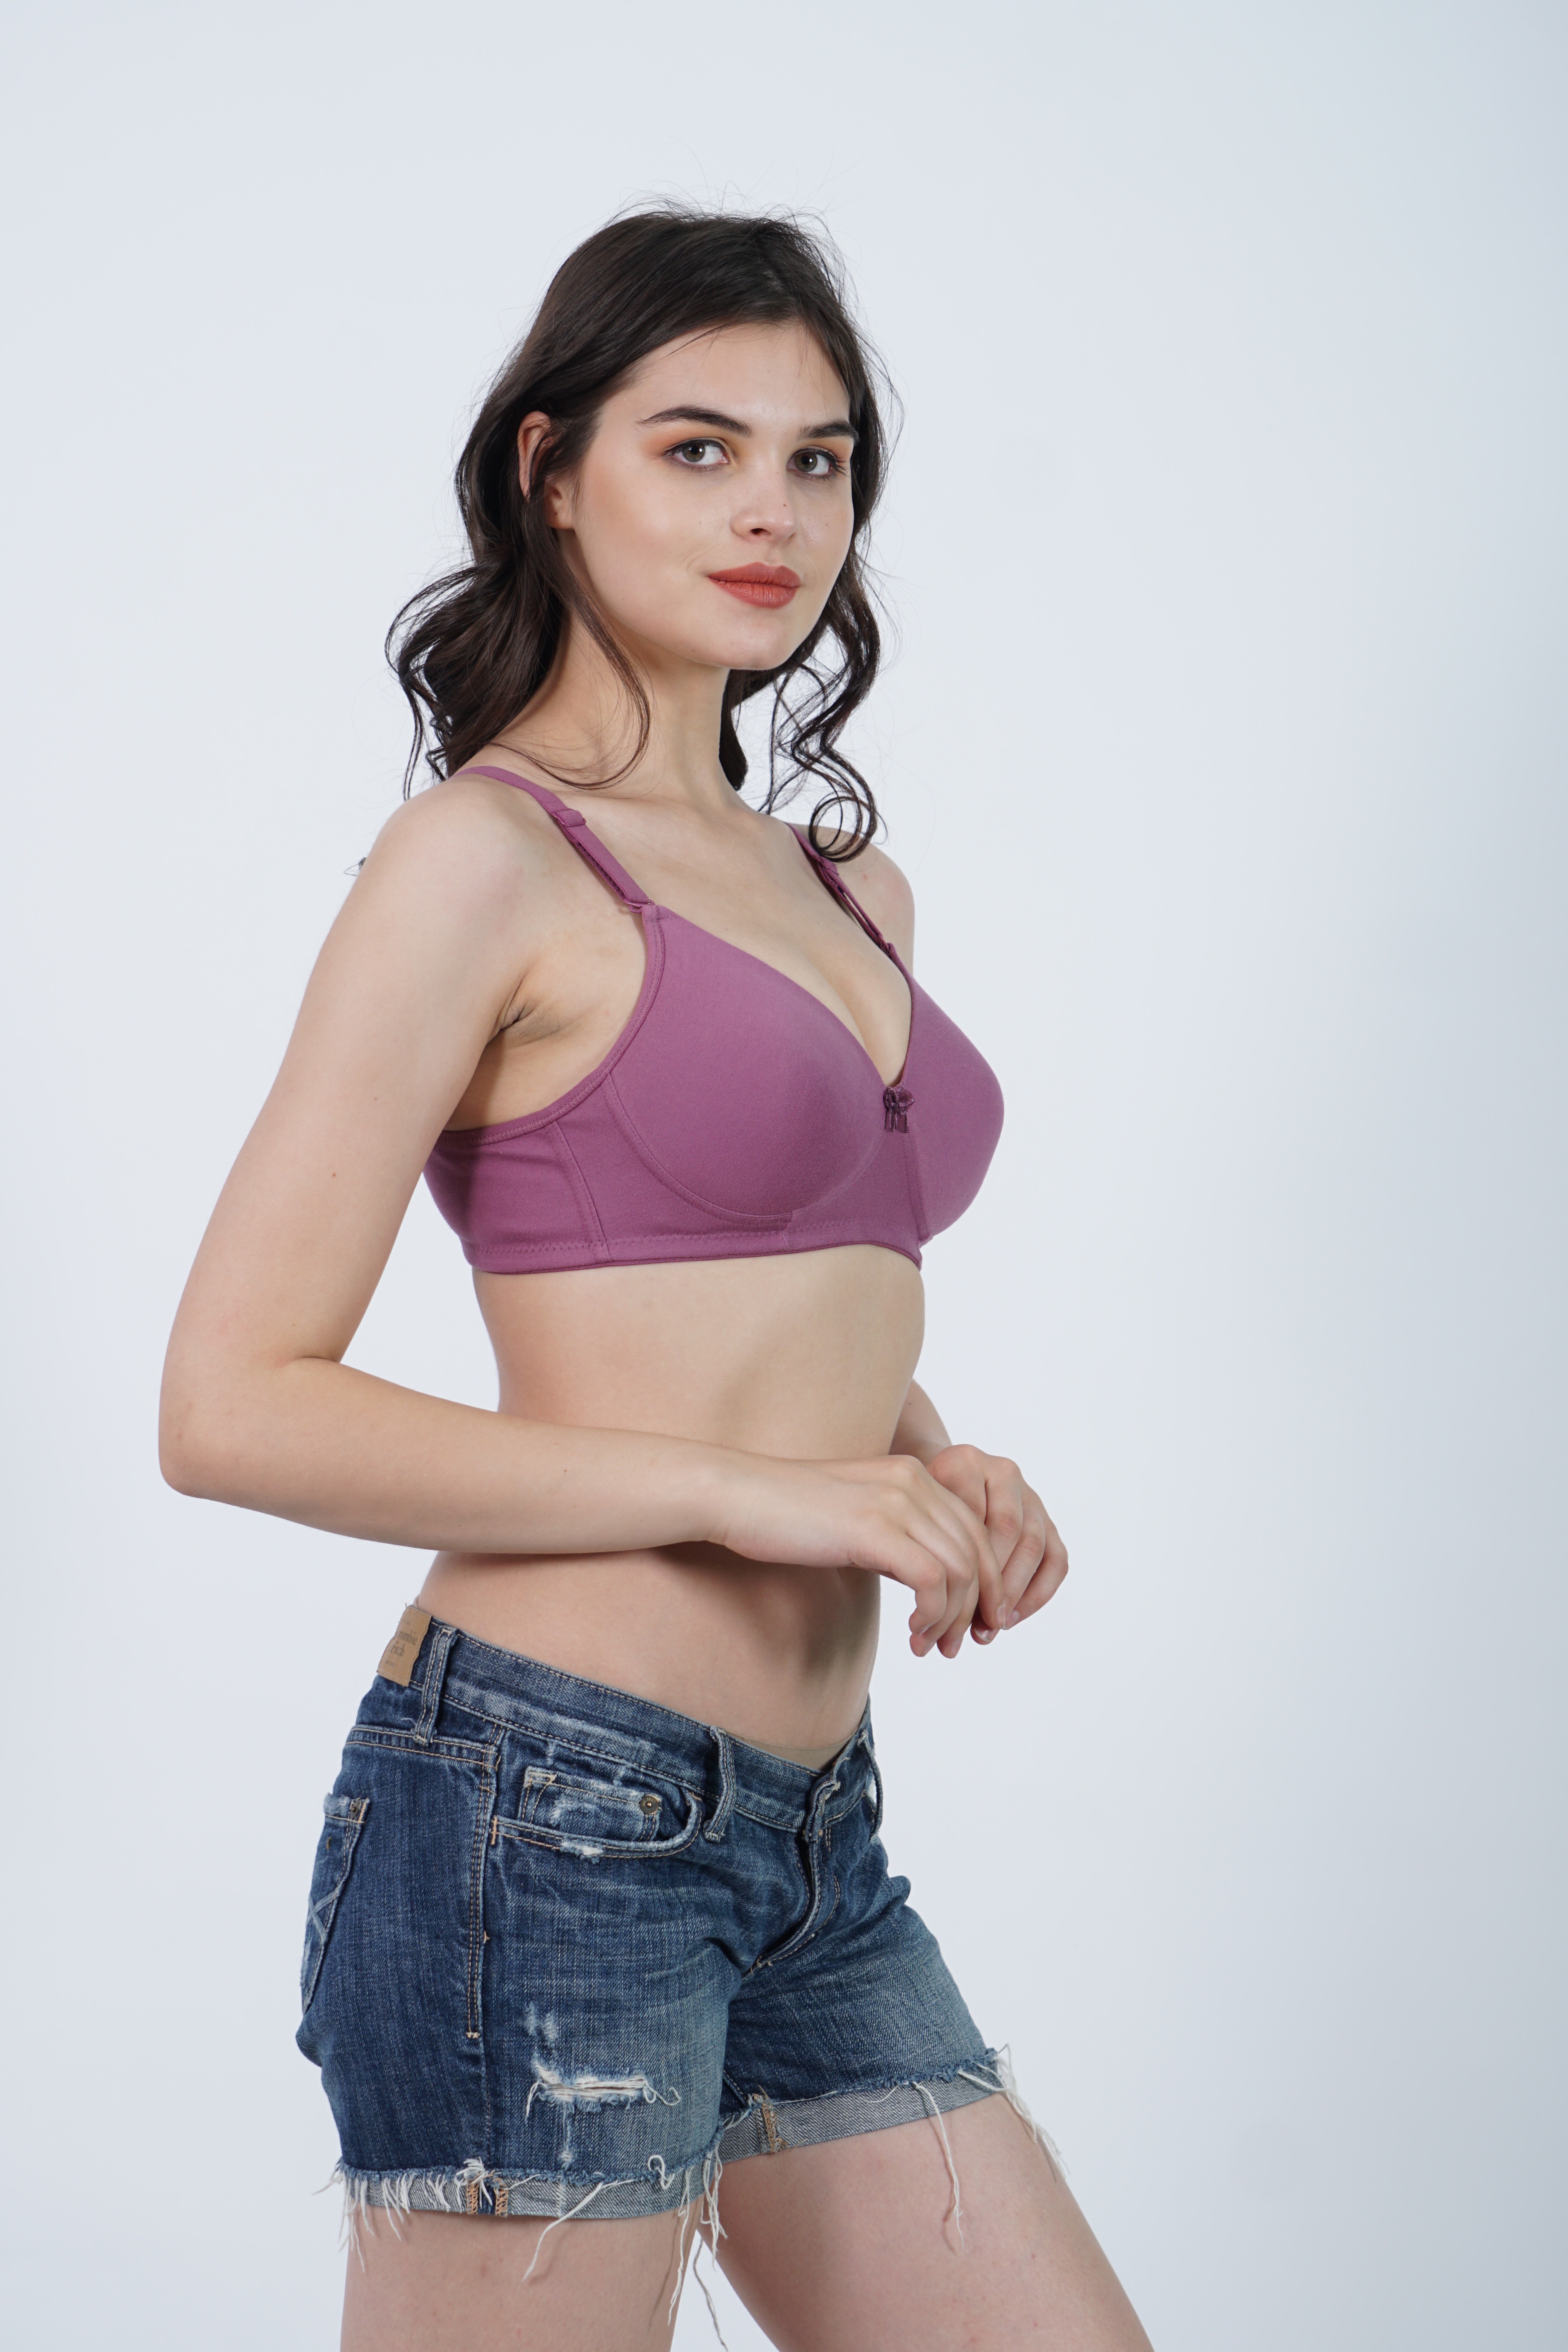
woman, clothing, shorts, human body, stomach, waist, sleeve, thigh, jean short, chest, trunk, flash photography, black hair, abdomen, beauty, navel, long hair, human leg, knee, electric blue, denim, fashion model, brown hair, undergarment, fashion design, magenta, art, sitting, elbow